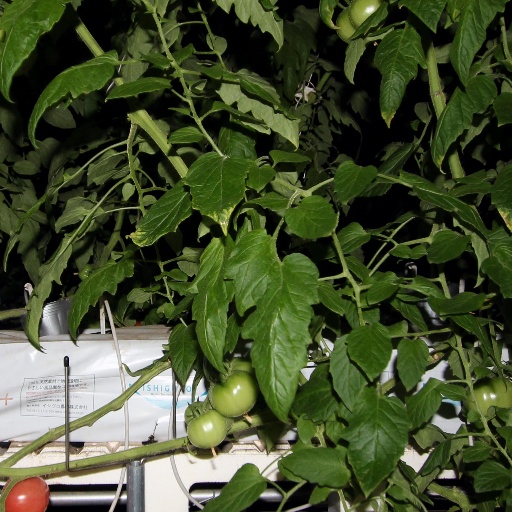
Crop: tomato